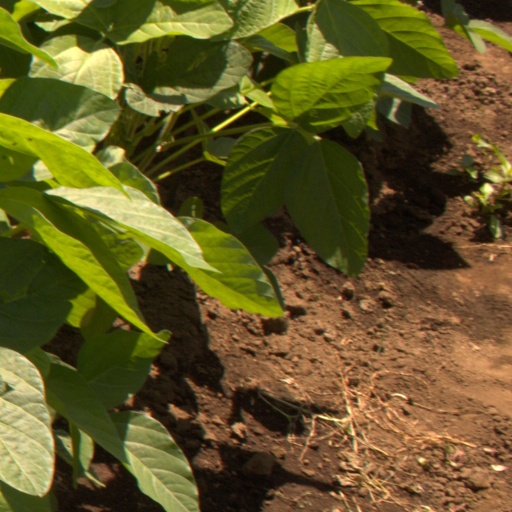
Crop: soybean